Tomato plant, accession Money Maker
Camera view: horizontal (90 deg, fisheye); turntable rotation: 150 degrees
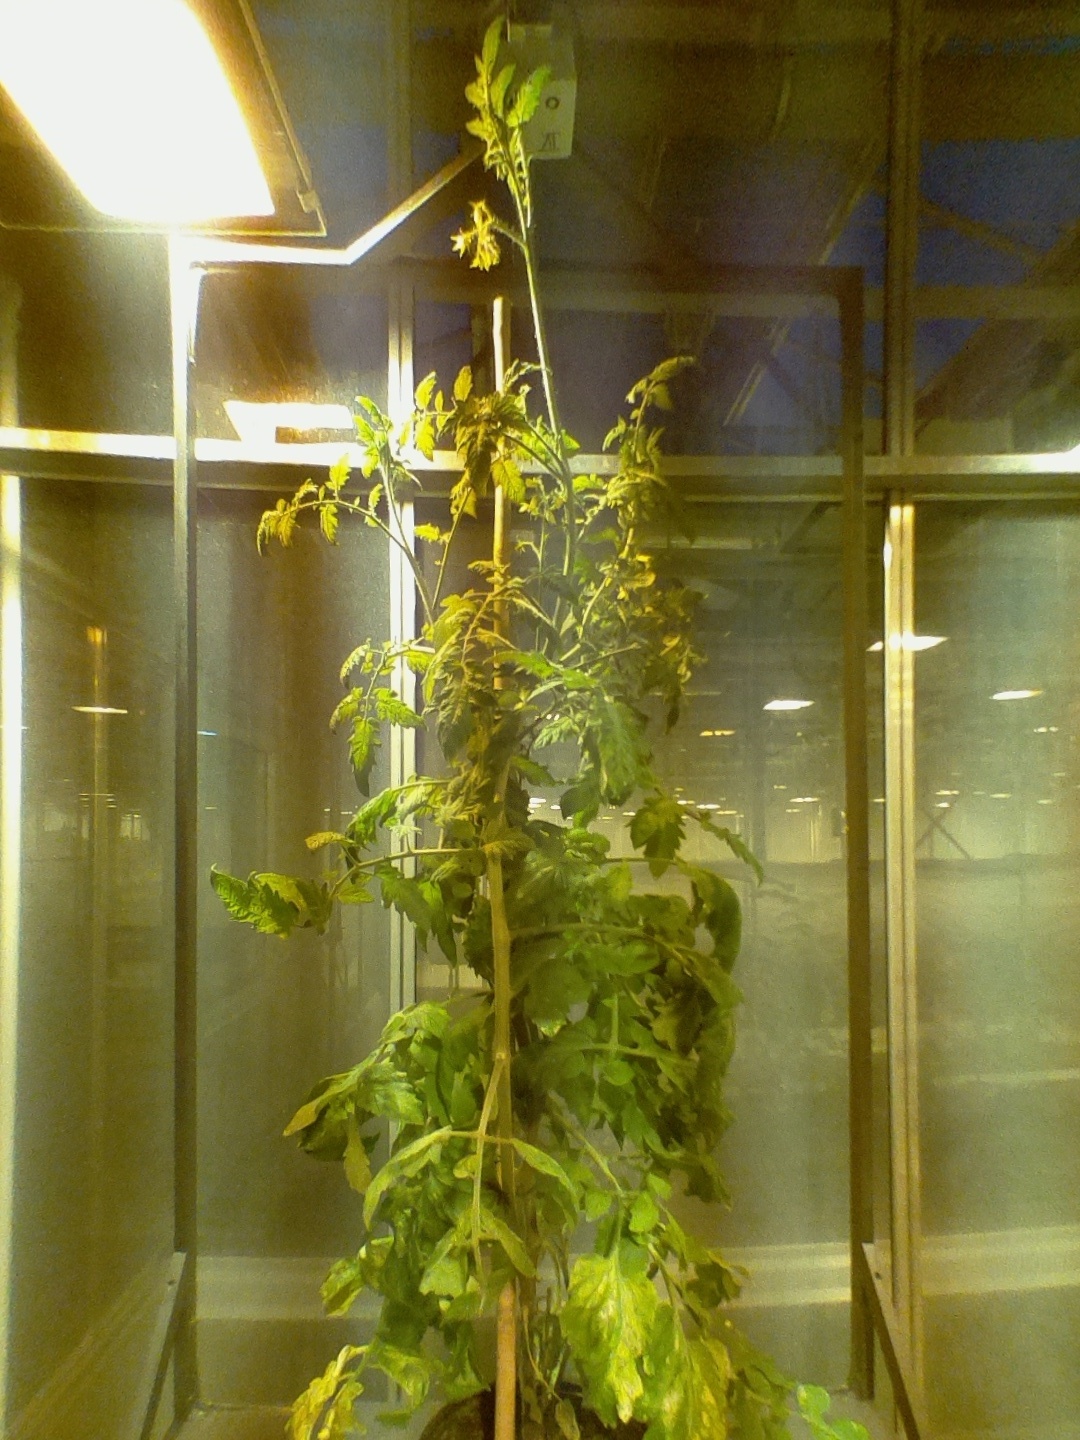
BBCH growth stage 73: 30%-40% of final fruit size